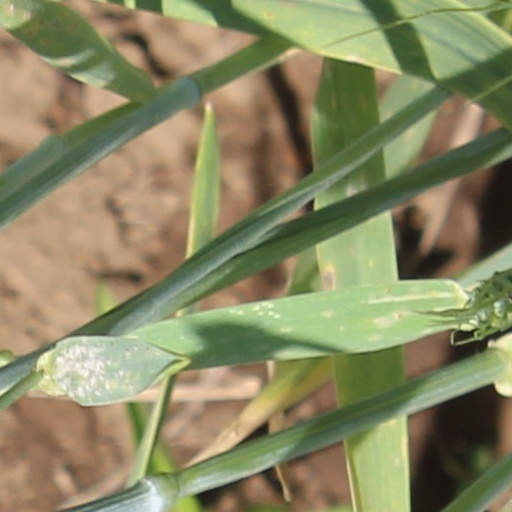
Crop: wheat